Let's Dance 2006

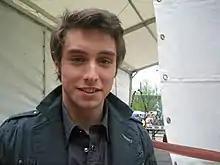
Celebrity winner of the season, Måns Zelmerlöw

Let's Dance 2006 was the first season of the Swedish celebrity dancing show Let's Dance, broadcast on TV4. The show was presented by David Hellenius and Agneta Sjödin. Winner of this season was singer Måns Zelmerlöw and 1-runner up was singer Anna Book.